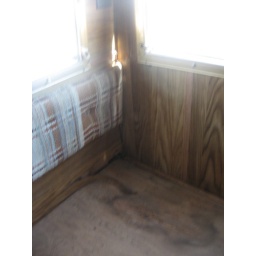
This is a close up of the only water damage in the corner of the bed platform.